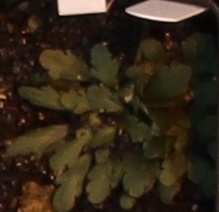
Label: Horseweed